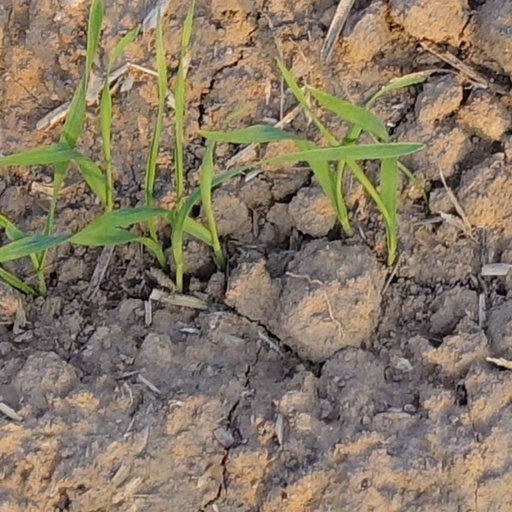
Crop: wheat